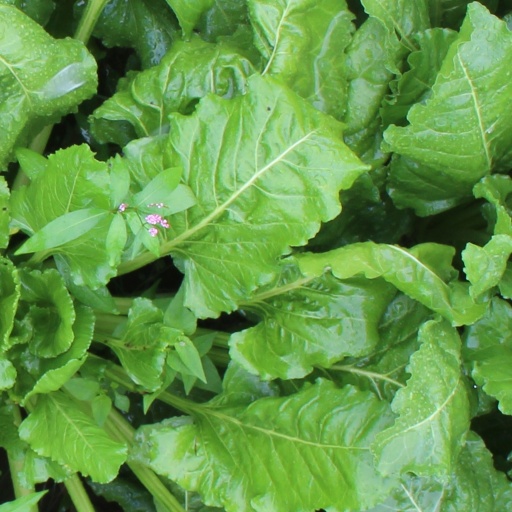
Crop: sugar beet